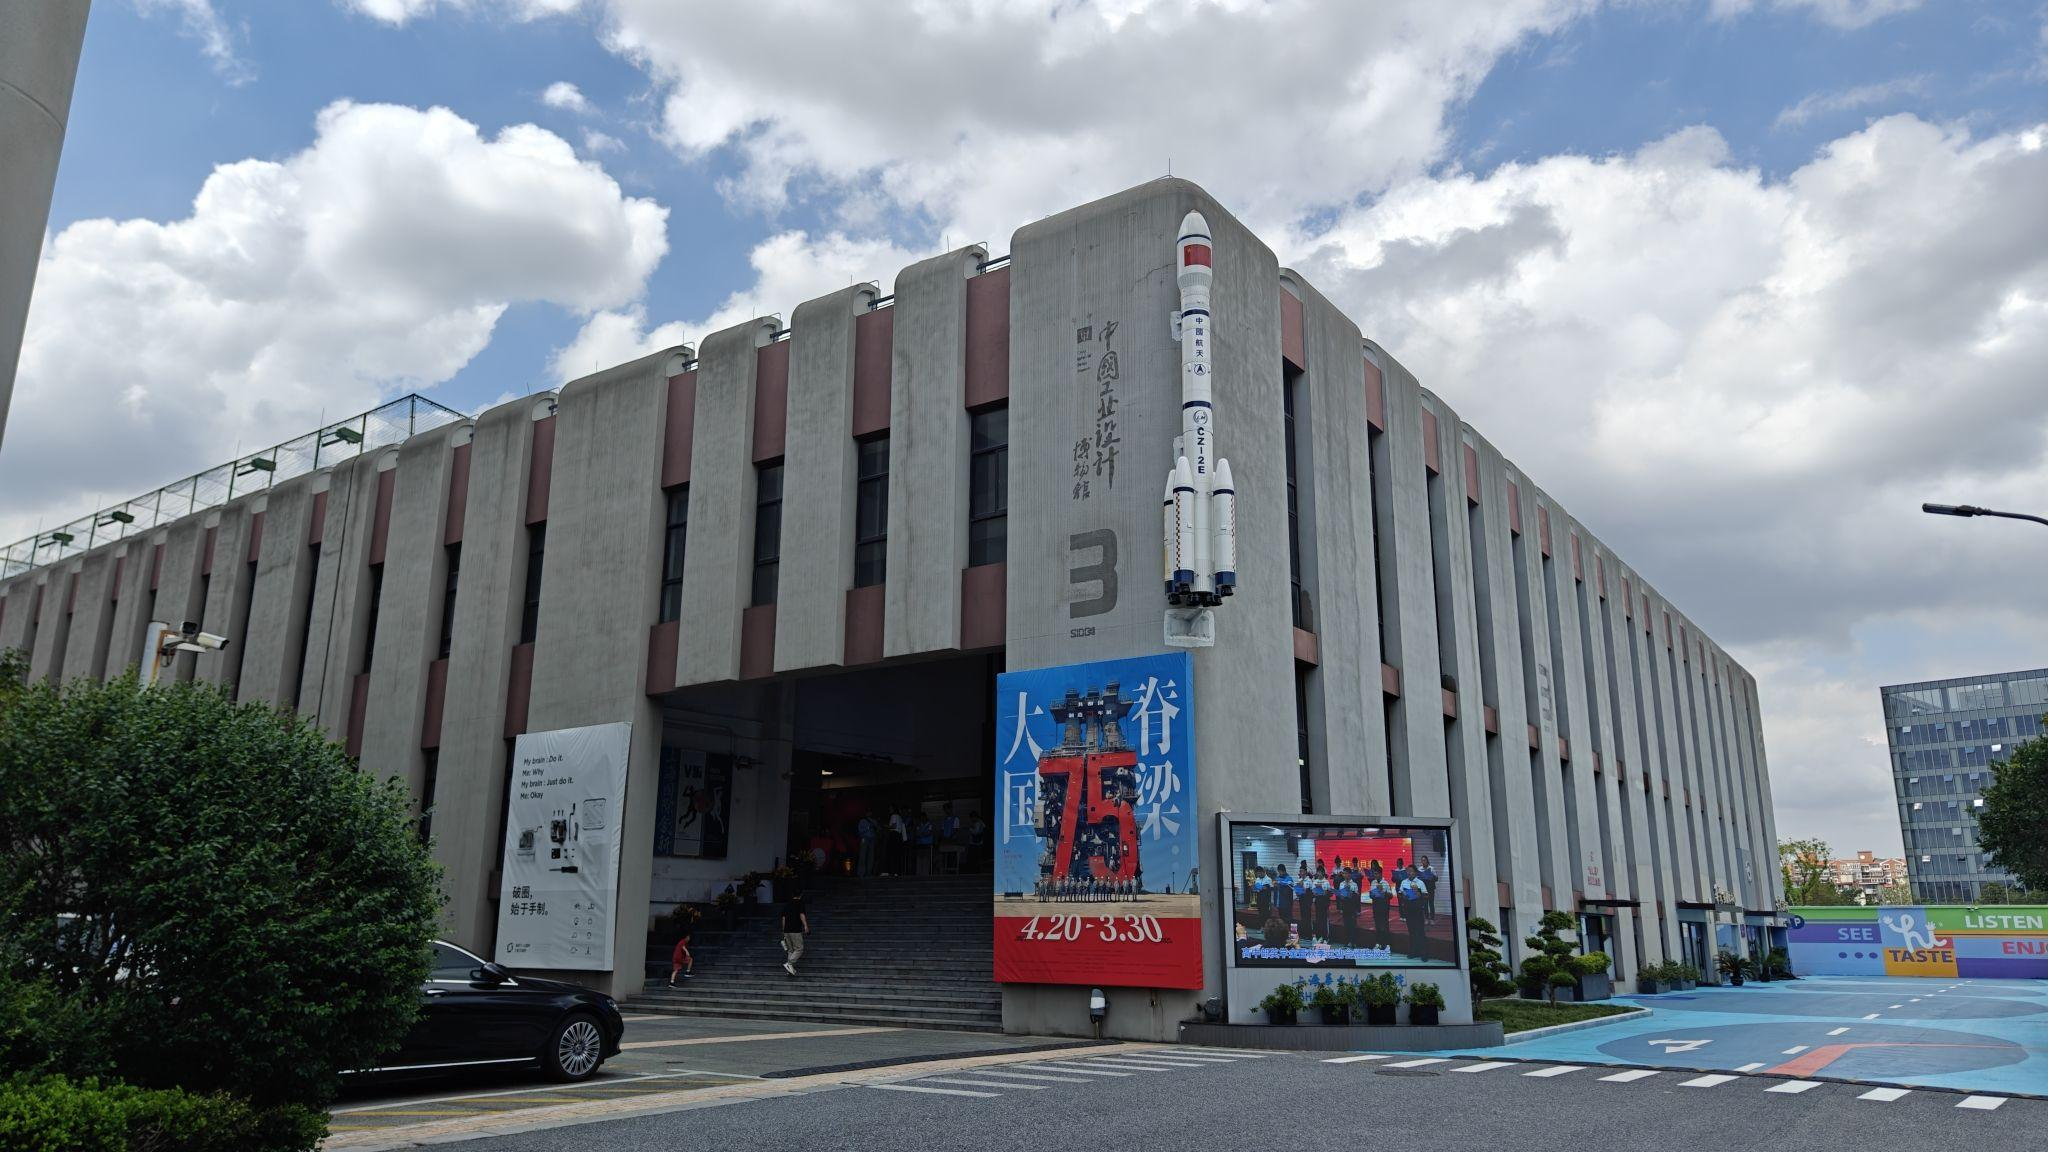
地标名称：上海中国工业设计博物馆
所在城市：上海市·宝山区